Dayton Outpatient Center Stadium

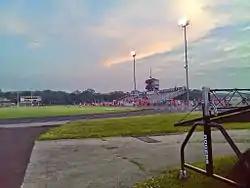
View of the main grandstand

Dayton Outpatient Center Stadium (DOC Stadium) is a 3,500 seat artificial turf stadium located in West Carrollton, Ohio, on the campus of West Carrollton High School.